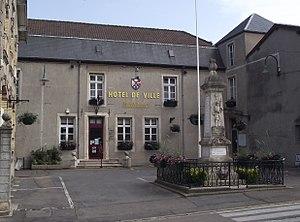
L'Hôtel de Ville et le monument aux Morts à Ecrouves.
Écrouves est une commune française située dans la communauté de communes Terres Touloises, le département de Meurthe-et-Moselle et la région Grand Est. Dès son apparition au IXᵉ siècle, elle est sous l’influence de la ville de Toul, très proche. En 2017, Écrouves compte 4 376 habitants.